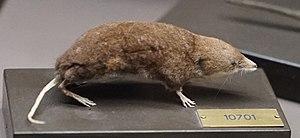
à l'aquarium de Nancy.
Neomys fodiens, appelé Crossope aquatique, ou Crossope, Musaraigne d'eau, Musaraigne aquatique, Musaraigne ciliée ou encore Musaraigne porte-rame, est une espèce de mammifère insectivore de la famille des Soricidae. C'est la plus grosse et la plus remarquable des musaraignes d'Europe. Elle mène une vie semi-aquatique dans les fleuves et les ruisseaux.